Cathedral of Talin

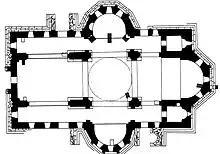
Plan of Talin Cathedral

Talin's Katoghike Church sits central to the town cemetery and dominates the surrounding landscape. It is assumed to have been constructed during the late 7th century based on the architectural style. The building is currently in ruin, where the dome and a significant portion of the western wing have since collapsed. There is a dodecagonal drum that is centrally positioned over the structure. Two prayer rooms or "studies" are positioned adjacent to and at either side of the apse. Each room contains a secret passage entrance at the second story level, facing the direction of the apse. The small passage allegedly leads to small rooms above.